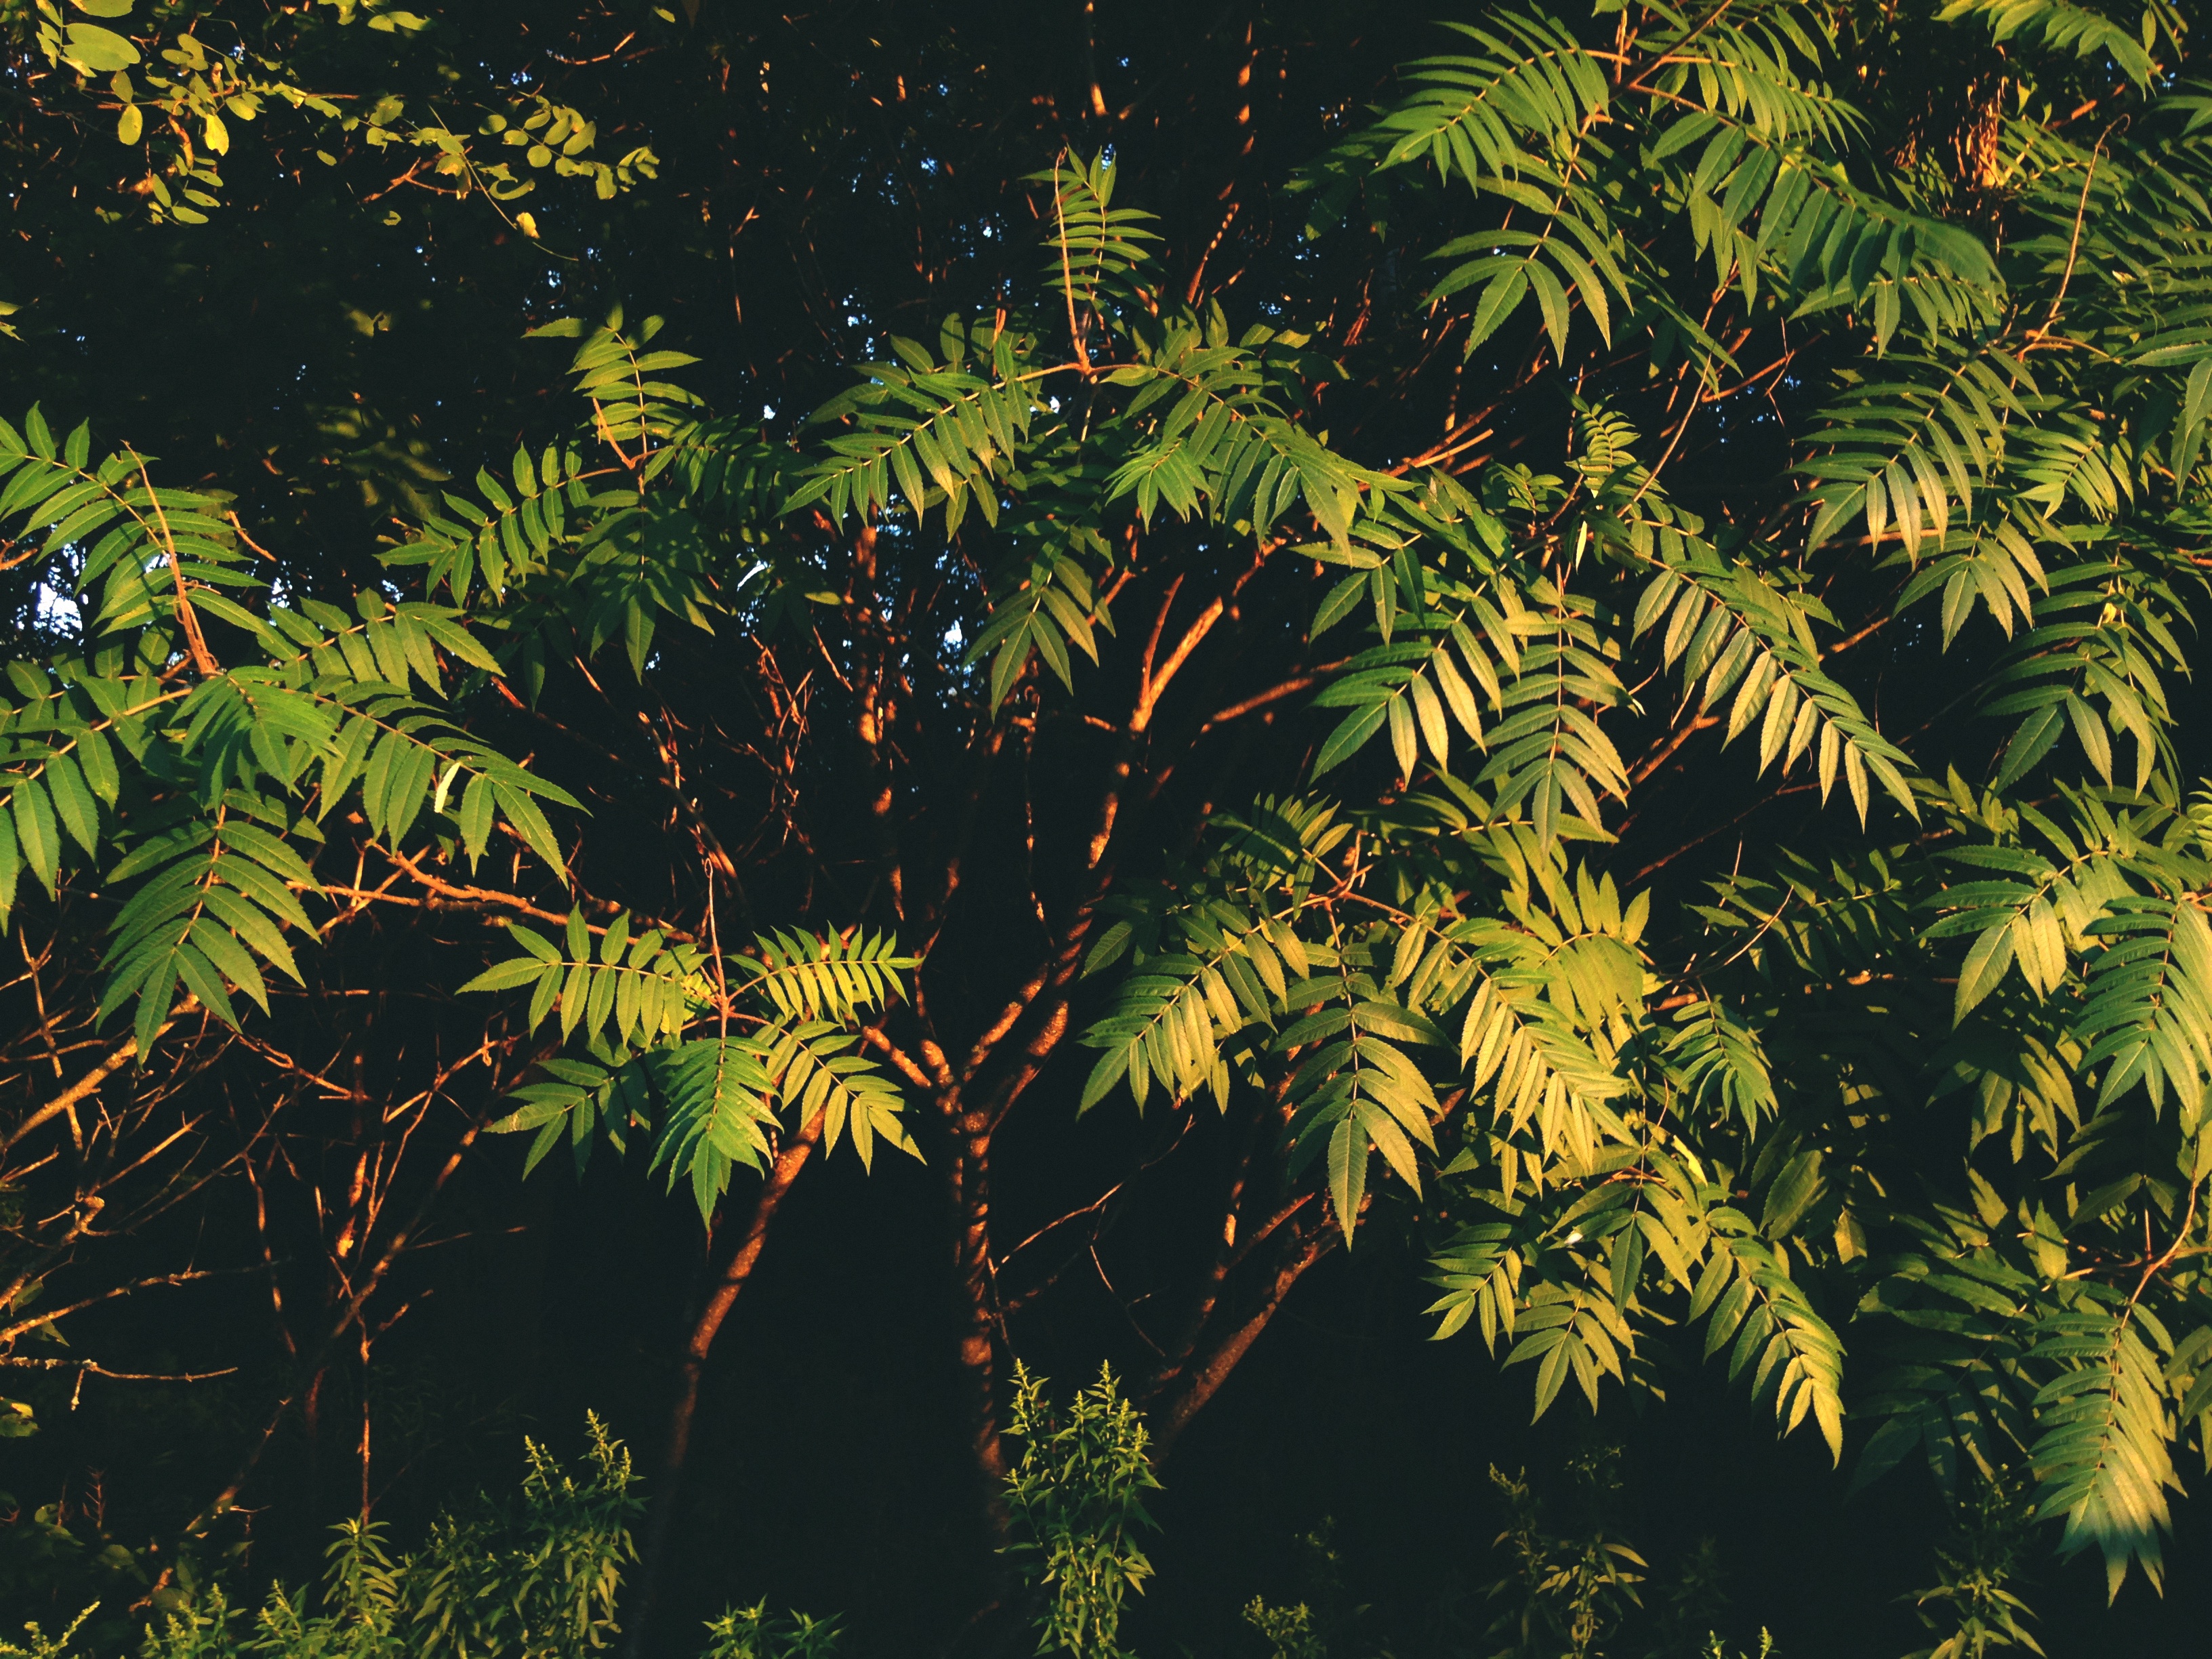
tree, forest, branch, plant, sunlight, leaf, flower, green, jungle, evergreen, botany, fir, flora, spruce, vegetation, rainforest, habitat, tropics, natural environment, woody plant, land plant, arecales